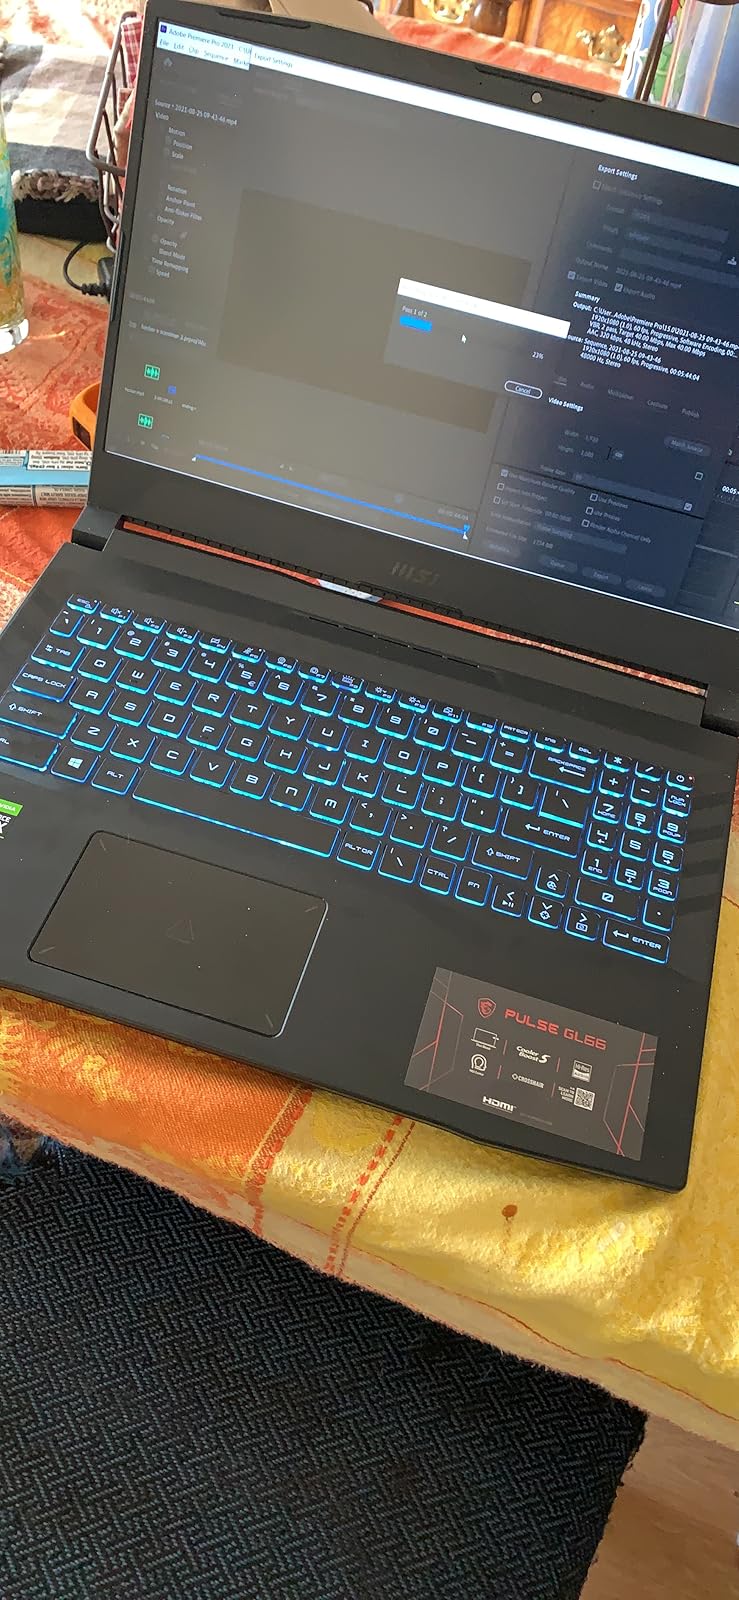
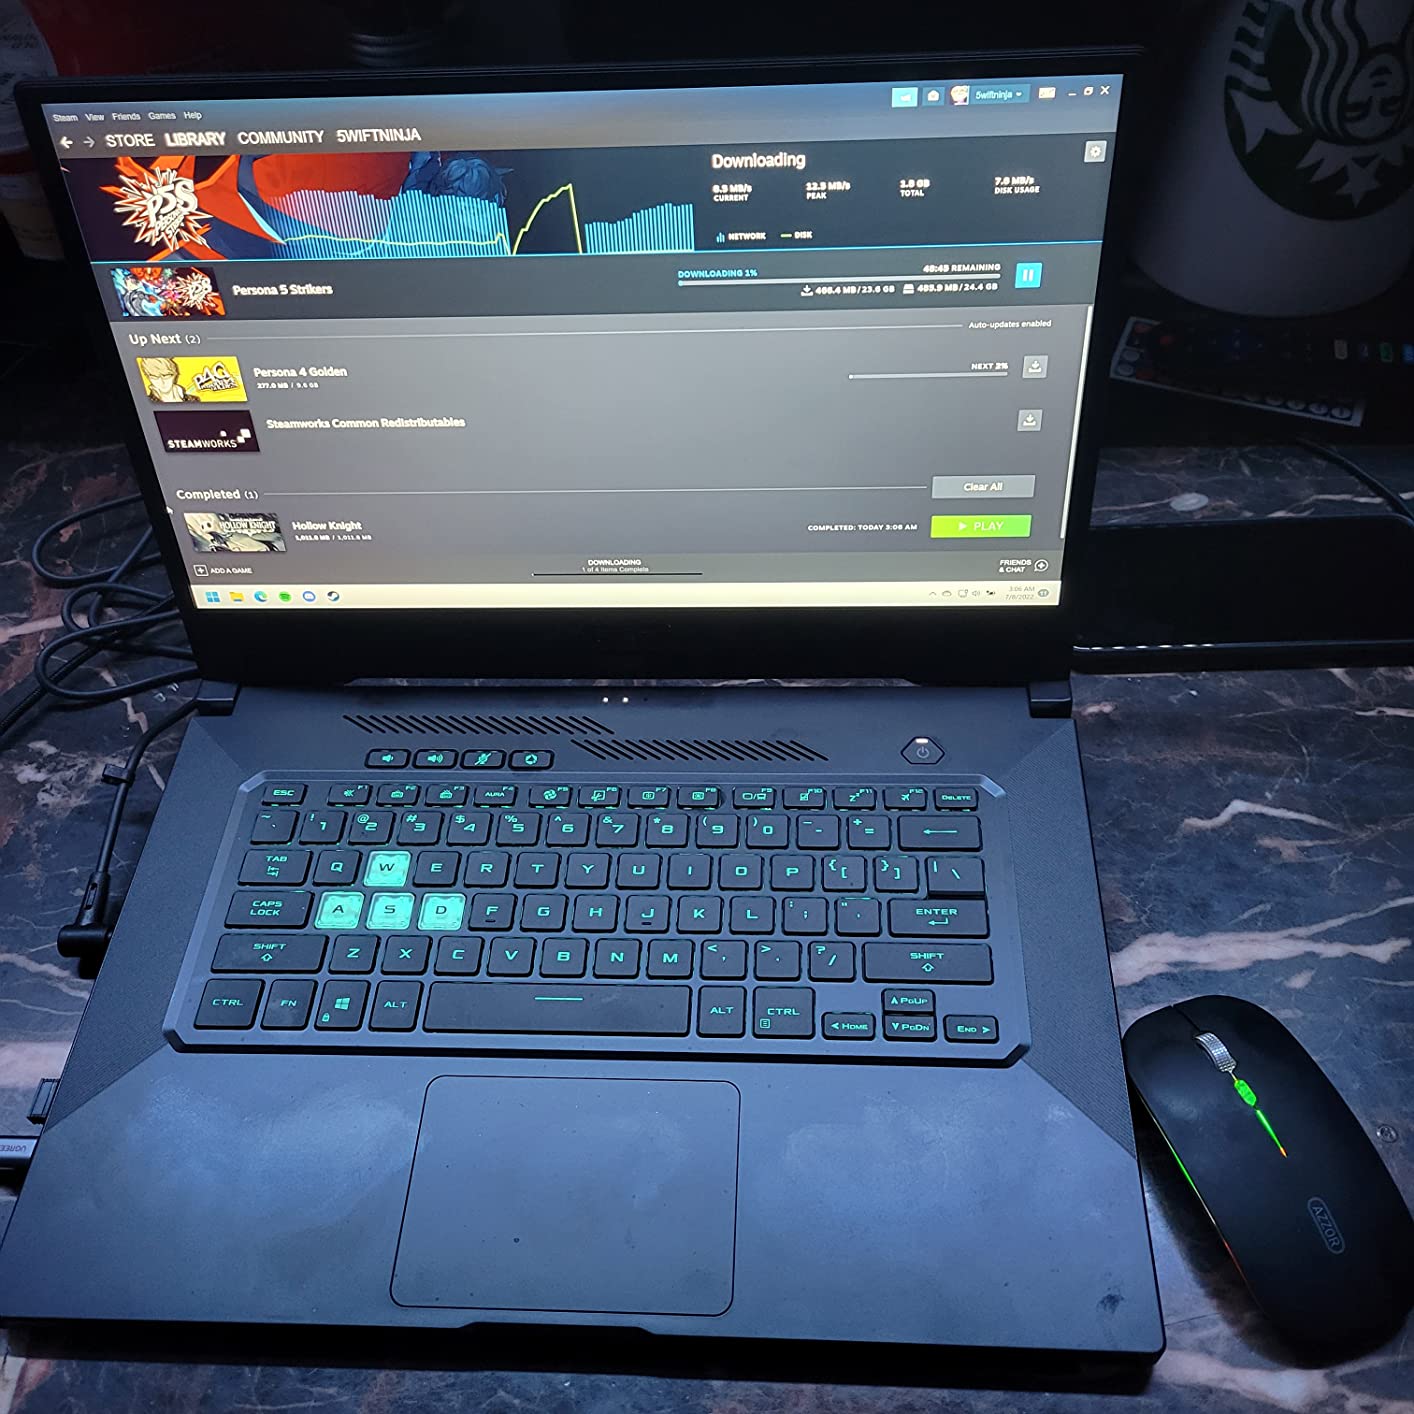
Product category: laptop
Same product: no